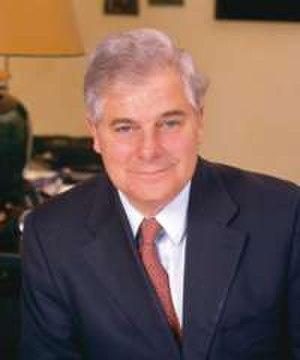
Pascal Clément, né le 12 mai 1945 à Boulogne-Billancourt et mort le 21 juin 2020 à Paris, est un homme politique français. Membre de l’UDF puis de l’UMP, il est notamment garde des Sceaux de 2005 à 2007.
En France, le ministre de la Justice est un membre du gouvernement nommé par le président de la République sur proposition du Premier ministre pour diriger les administrations du ministère de la Justice. Il a autorité sur les magistrats du parquet tandis que ceux du siège sont indépendants.
Un groupe local de traitement de la délinquance est un dispositif judiciaire créé par le Ministère de Justice français, géré et administré par les procureurs de la République.
Le gouvernement Édouard Balladur est le gouvernement de la République française du 29 mars 1993 au 17 mai 1995. Cinquième gouvernement du deuxième mandat du président de la République François Mitterrand, il est dirigé par Édouard Balladur dans le cadre de la « deuxième cohabitation ». Il s'agit du 24ᵉ gouvernement de la Vᵉ République française.